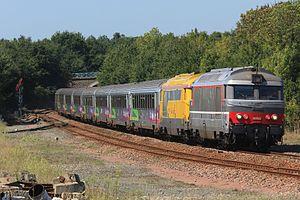
Intercités Arc Atlantique est l'une des cinq directions du réseau de transport ferroviaire Intercités, exploité par la SNCF depuis 2006, reliant entre elles les principales villes de l'arc Atlantique français.